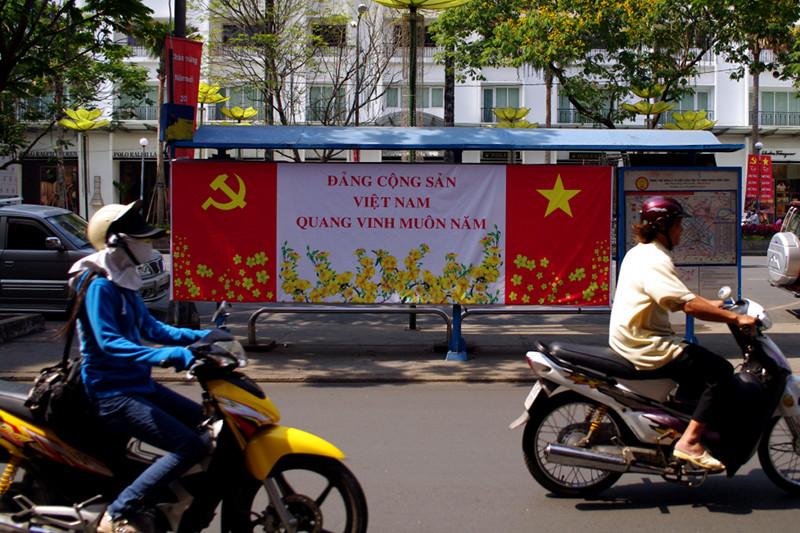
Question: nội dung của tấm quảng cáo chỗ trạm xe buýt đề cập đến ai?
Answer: đến đảng cộng sản việt nam